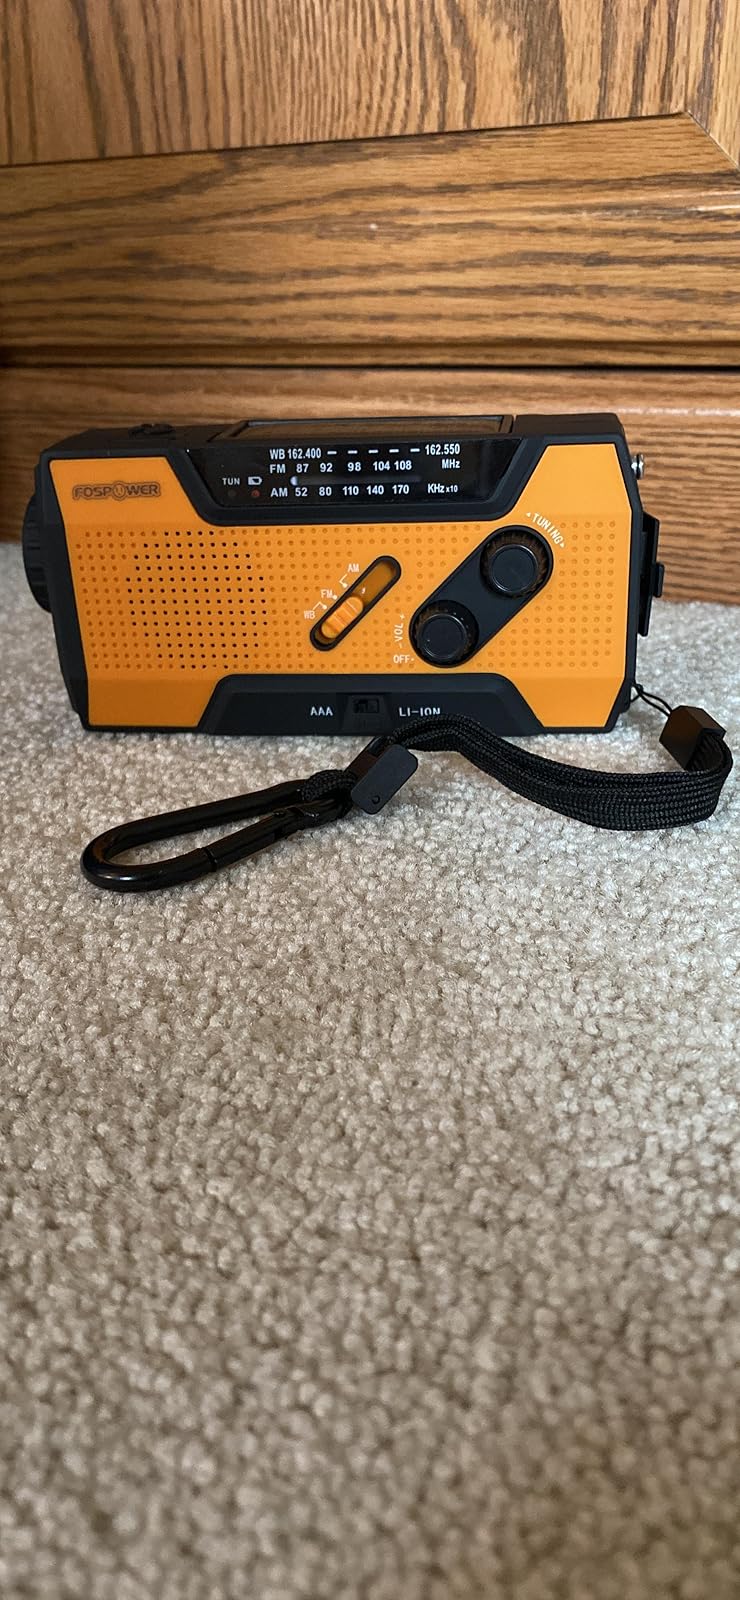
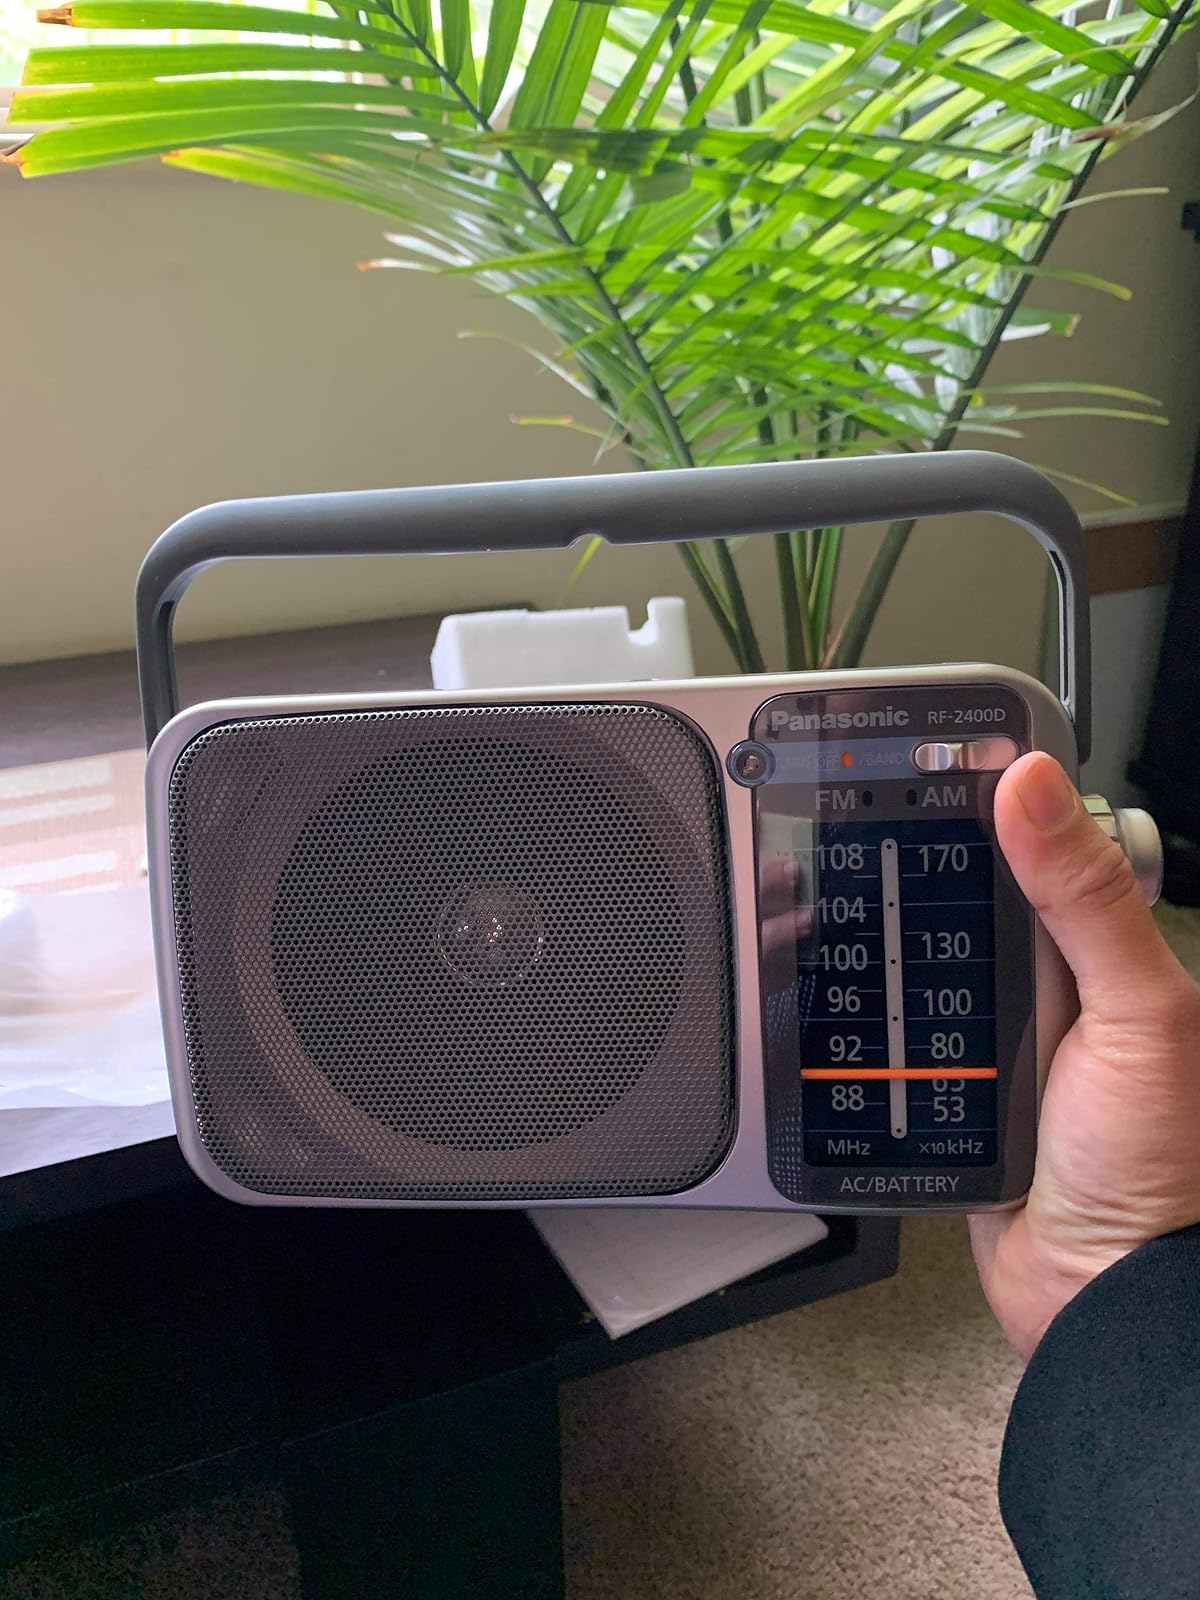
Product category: radio
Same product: no